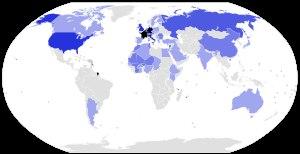
La présidence d'Emmanuel Macron commence officiellement le 14 mai 2017 lors de la passation des pouvoirs avec son prédécesseur François Hollande. Il est élu président de la République française le 7 mai 2017 sous la bannière de son mouvement En marche pour un mandat de cinq ans, dont l'échéance est fixée au 13 mai 2022. Il choisit comme Premier ministre Édouard Philippe, puis Jean Castex le 3 juillet 2020.